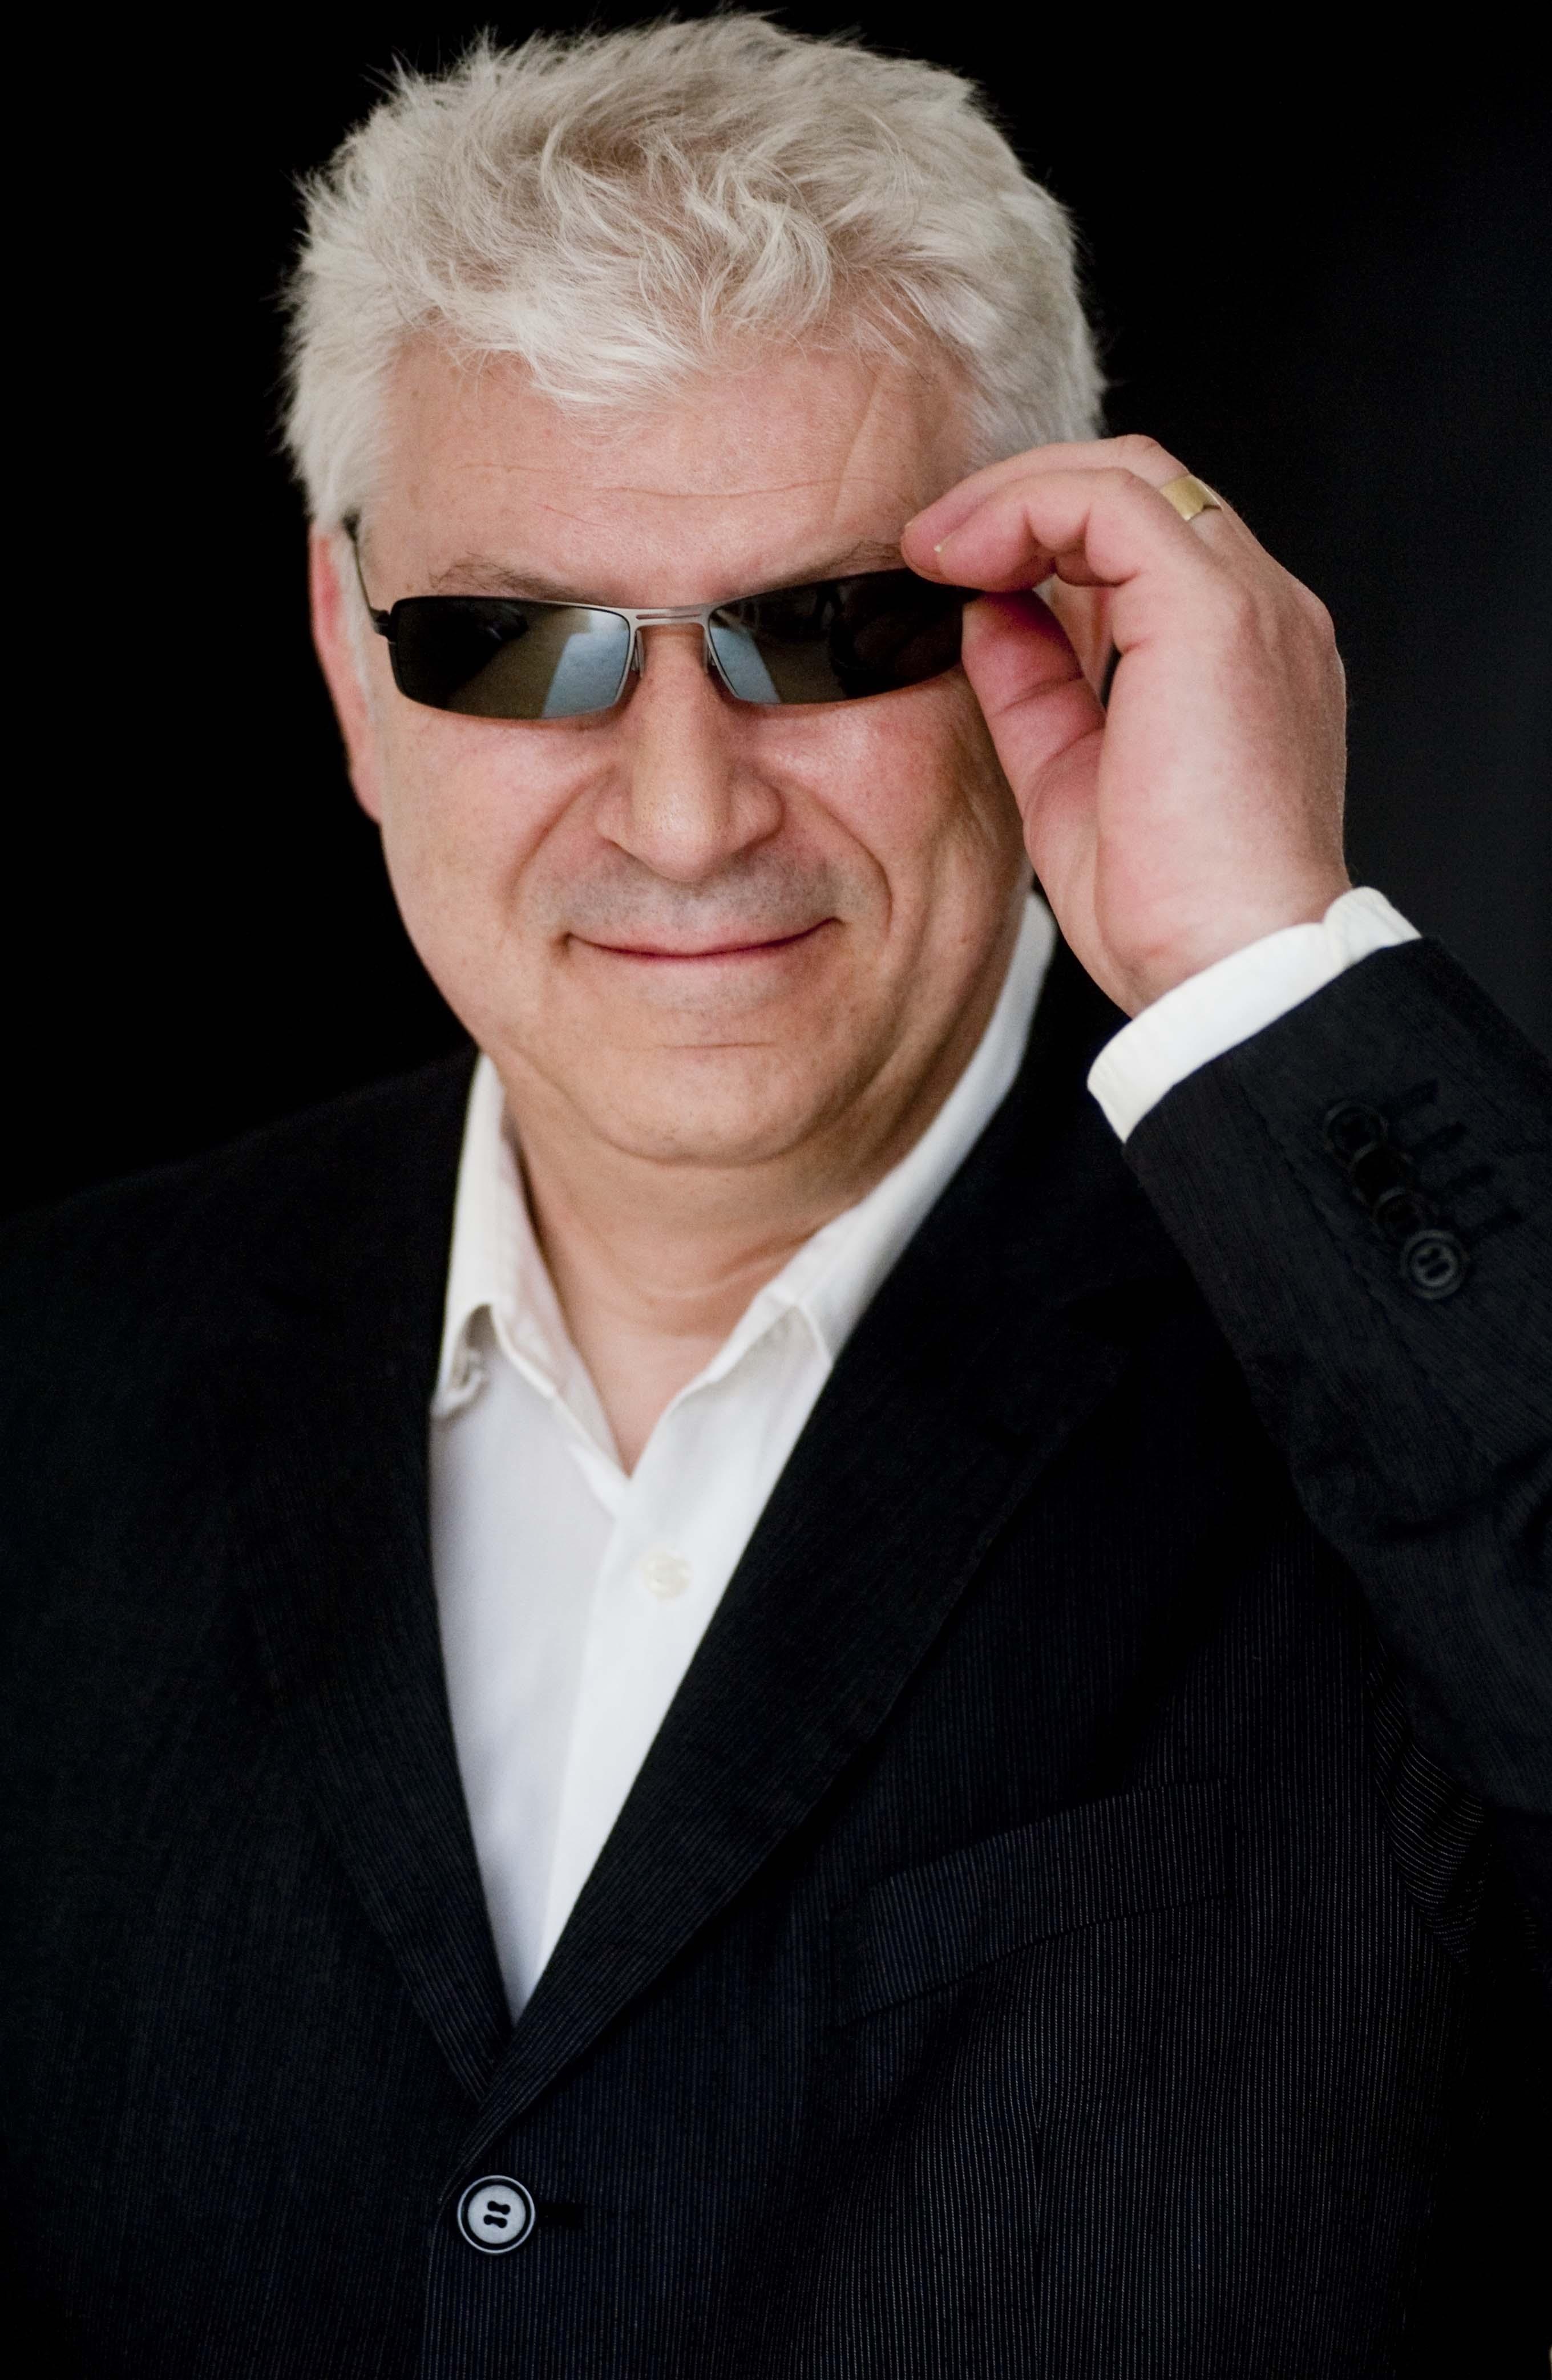
man, person, portrait, human, profession, hairstyle, face, men, gentleman, cool, sunglasses, glasses, head, eyewear, goldsmiths, facial hair, vision care